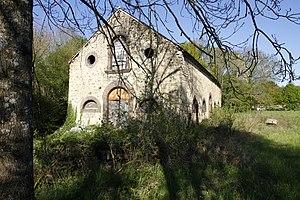
Les forges de Cormorin à Champrond - Commune de Sarthe
Champrond est une commune française, située dans le département de la Sarthe en région Pays de la Loire, peuplée de 70 habitants.